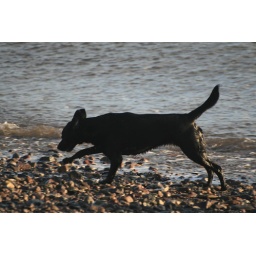
Riley, our black Lab, running on the beach in Nova Scotia near Cape D'or.